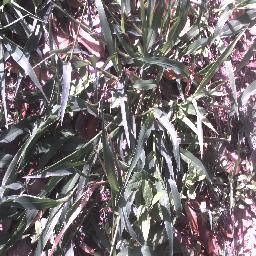
Label: negative